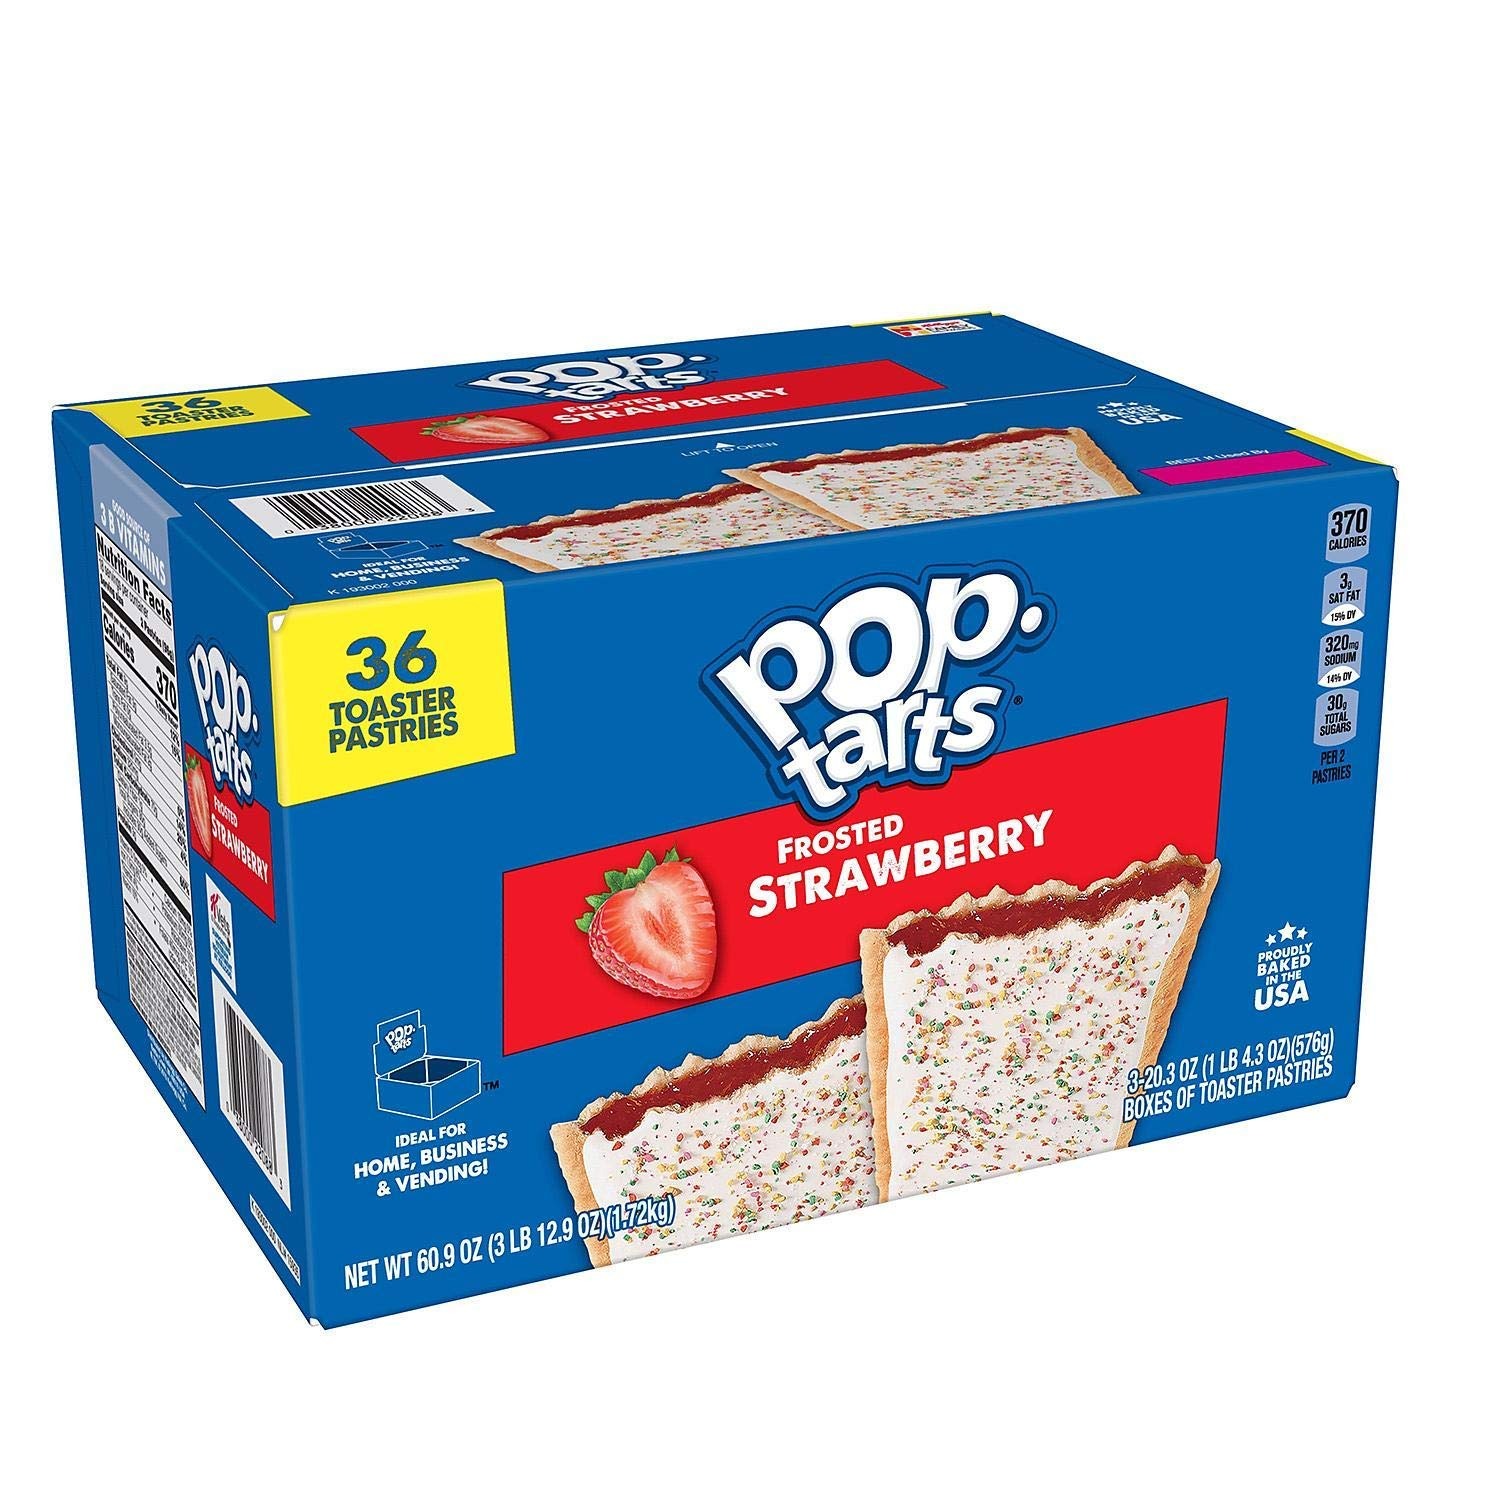
Item Name: Pop-Tarts Toaster Pastries, Frosted Strawberry, 36ct
Value: 36.0
Unit: Count

Price: 15.365